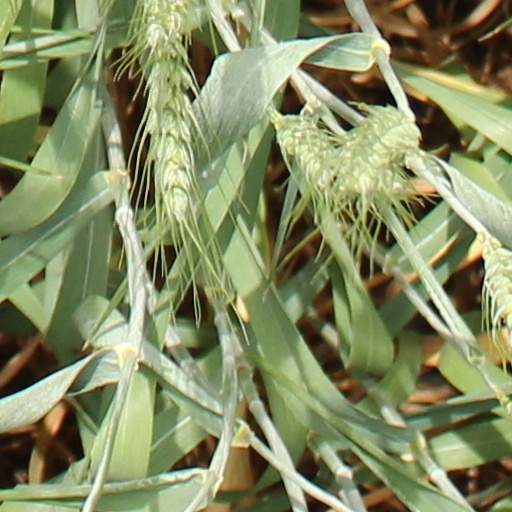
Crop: wheat